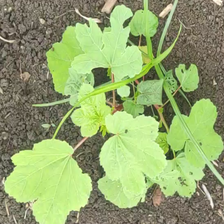
Weed species: Little_Mallow(Malva parviflora)